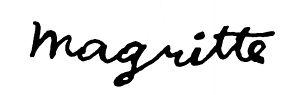
René Magritte, né le 21 novembre 1898 à Lessines dans le Hainaut et mort à Bruxelles le 15 août 1967, est un peintre surréaliste belge.